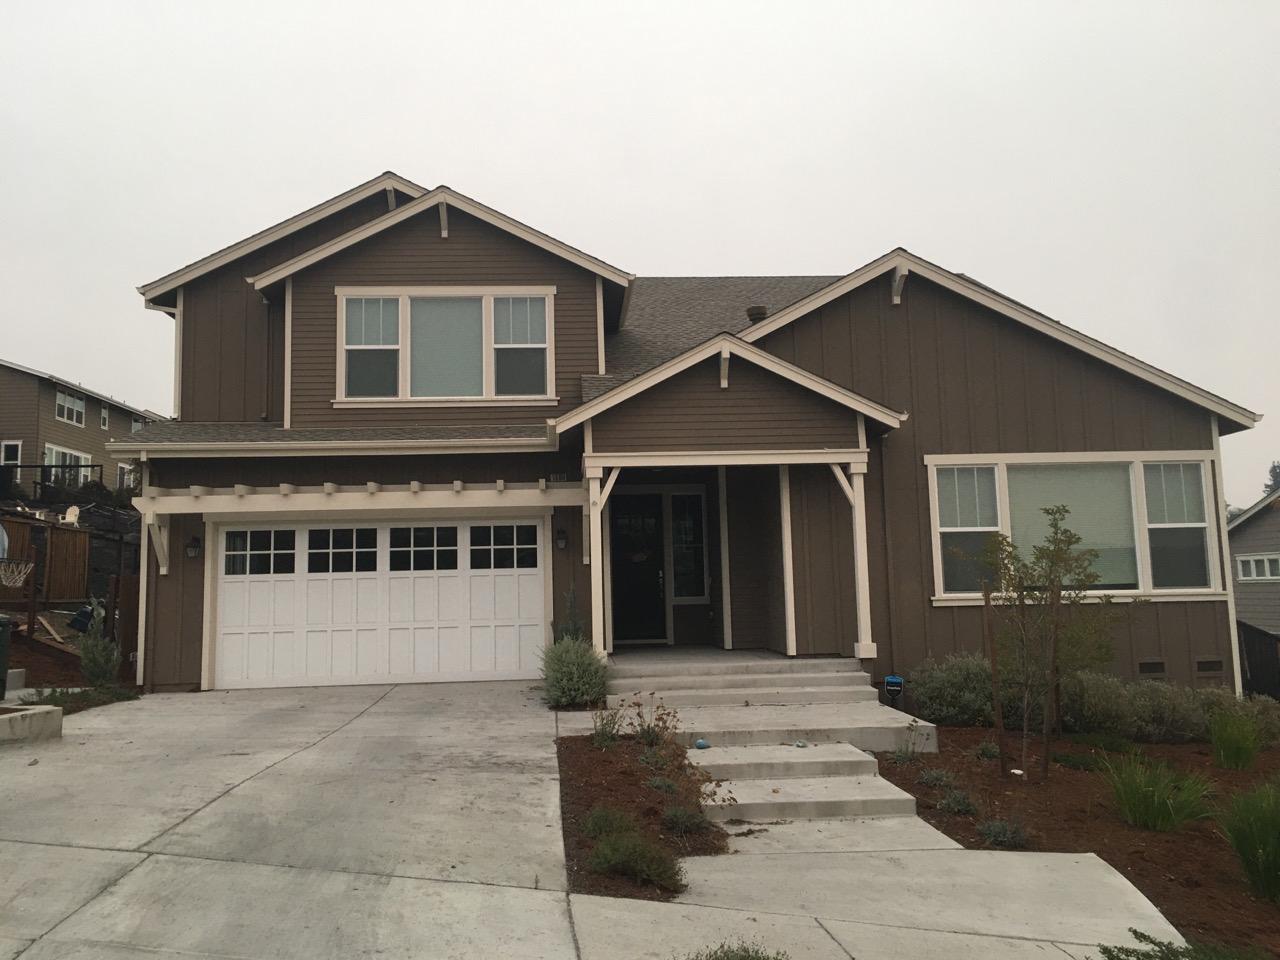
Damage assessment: affected